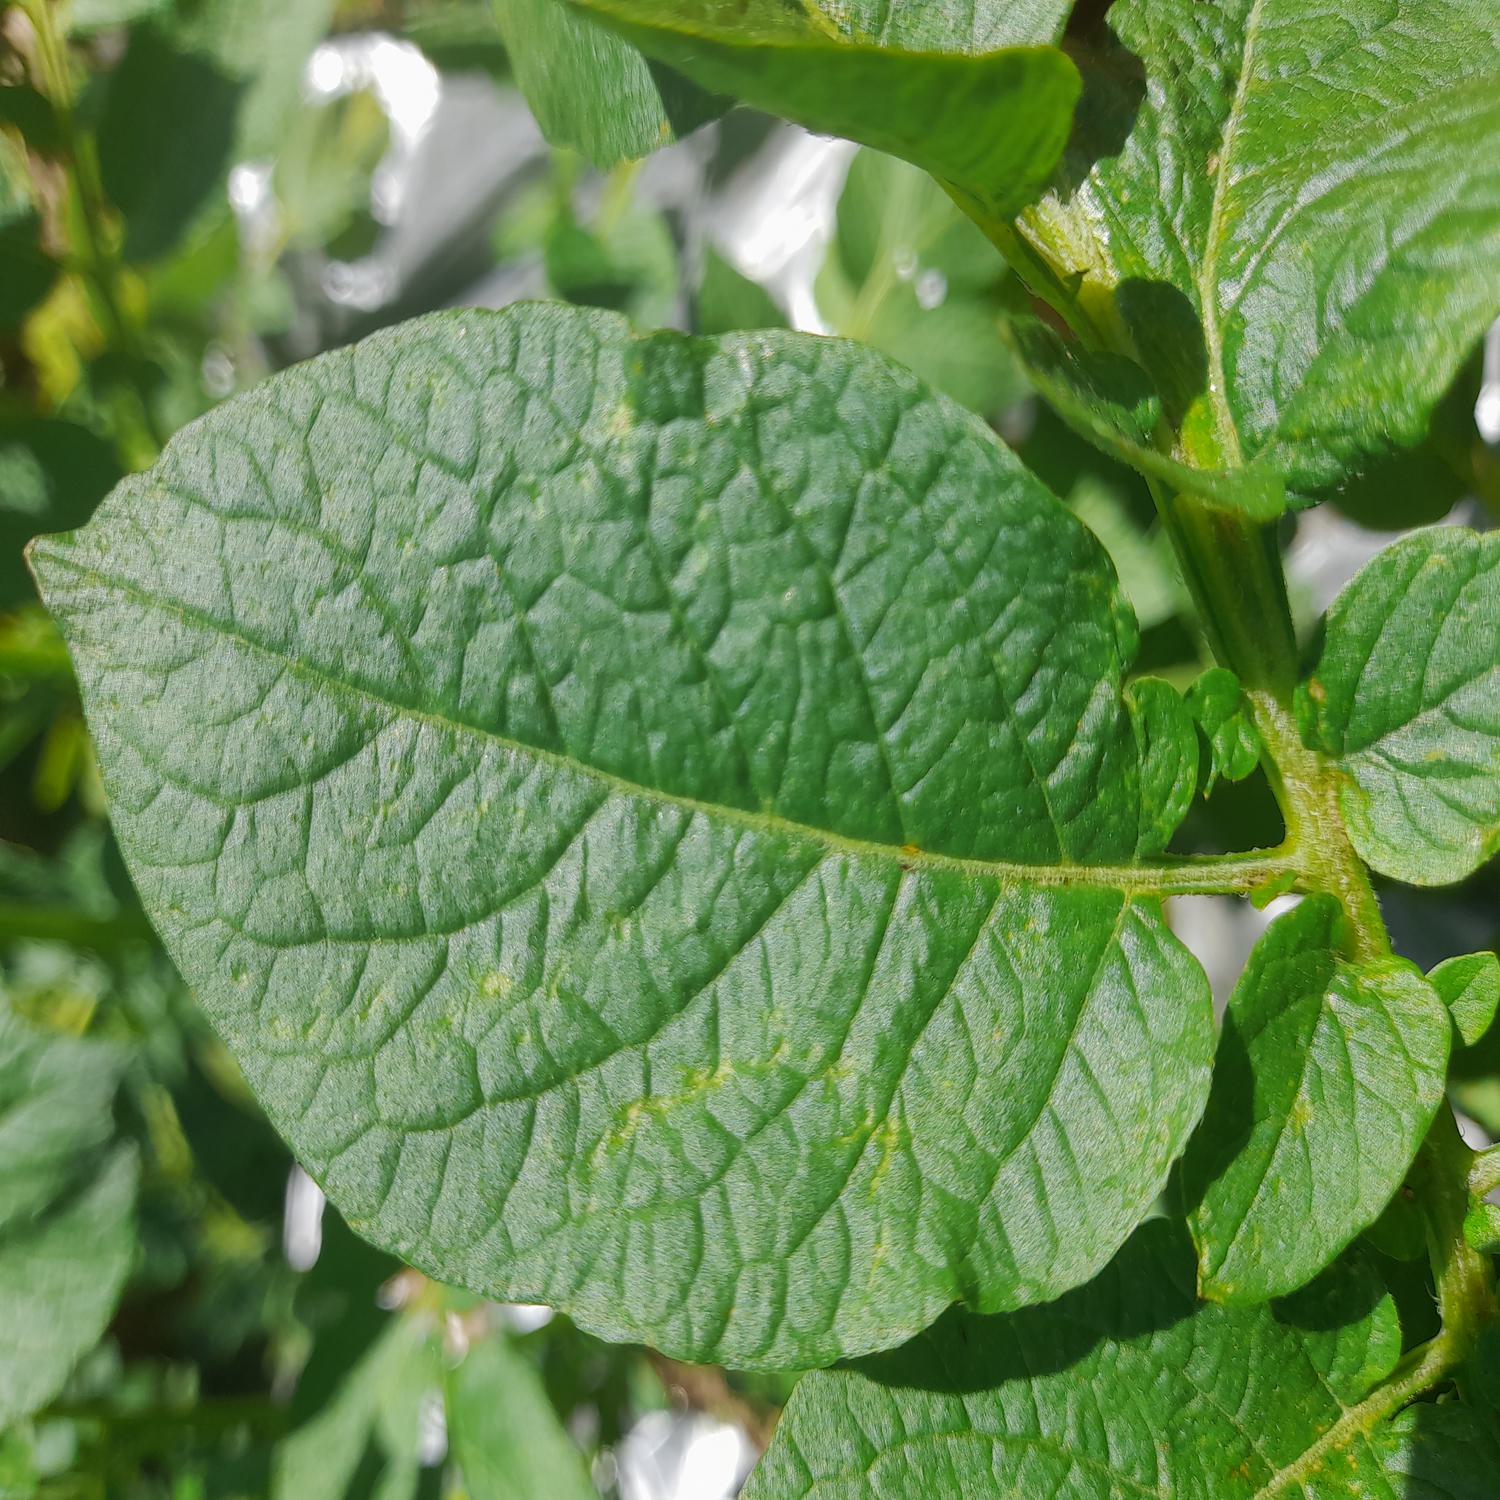
Label: Virus